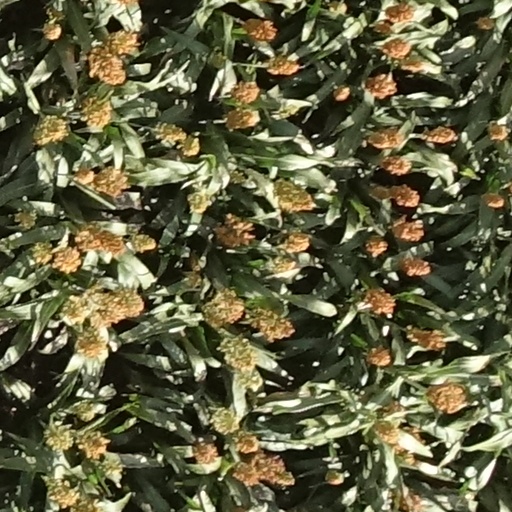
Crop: sorghum